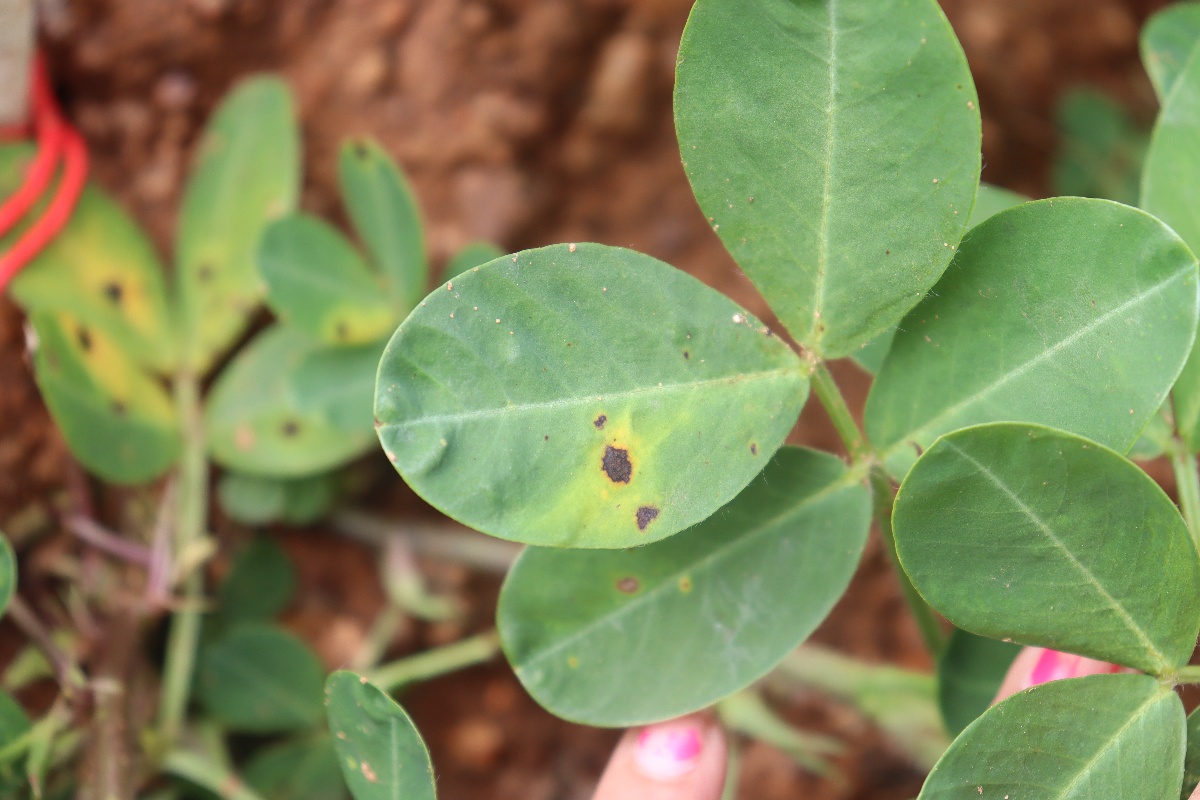
Label: early_leaf_spot